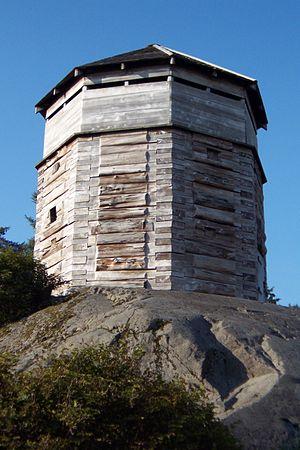
La bataille de Sitka conclut le dernier grand conflit armé entre les Russes et les autochtones d'Alaska, en réponse à la destruction d'un poste de commerce par les Amérindiens deux ans auparavant.